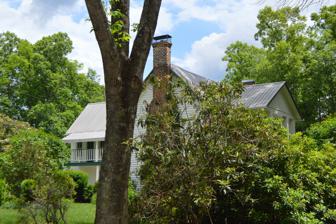
Building: Franklin-Penland House
Country: United States of America
Year built: 1883
Historic house in North Carolina, United States United States historic place Franklin-Penland House U.S. National Register of Historic Places Northern side and front Show map of North Carolina Show map of the United States Location 8646 NC 183, Linville Falls, North Carolina Coordinates 35°57′11″N 81°56′12″W / 35.95306°N 81.93667°W / 35.95306; -81.93667 Area 2.8 acres (1.1 ha) Built c. 1883 ( 1883 ) Built by William MacLamore Architectural style I-house NRHP reference No. 06001106 Added to NRHP November 28, 2006 Franklin-Penland House , also known as Theodore C. Franklin House, Stokes Penland House, and Linville Falls Post Office, is a historic home located at Linville Falls , Burke County, North Carolina .  It was built about 1883, and is a two-story, three-bay, frame I-house with a two-story rear ell.  It features a full-width, attached two-tiered shed roof porch added about 1915.  Also on the property is the former U.S. Post Office, Linville Falls, N.C., building.  The one-room front gable frame building was built in 1907 and housed the Linville Falls post office until 1925. It was listed on the National Register of Historic Places in 2006. References